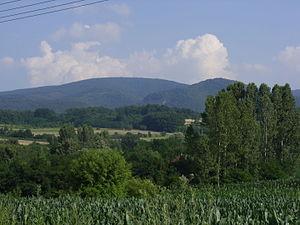
village de Ljupten, municipalité d'Aleksinac, Serbie
Ljupten est un village de Serbie situé dans la municipalité d'Aleksinac, district de Nišava. Au recensement de 2011, il comptait 311 habitants.